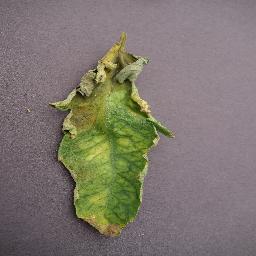
Label: Tomato___Late_blight